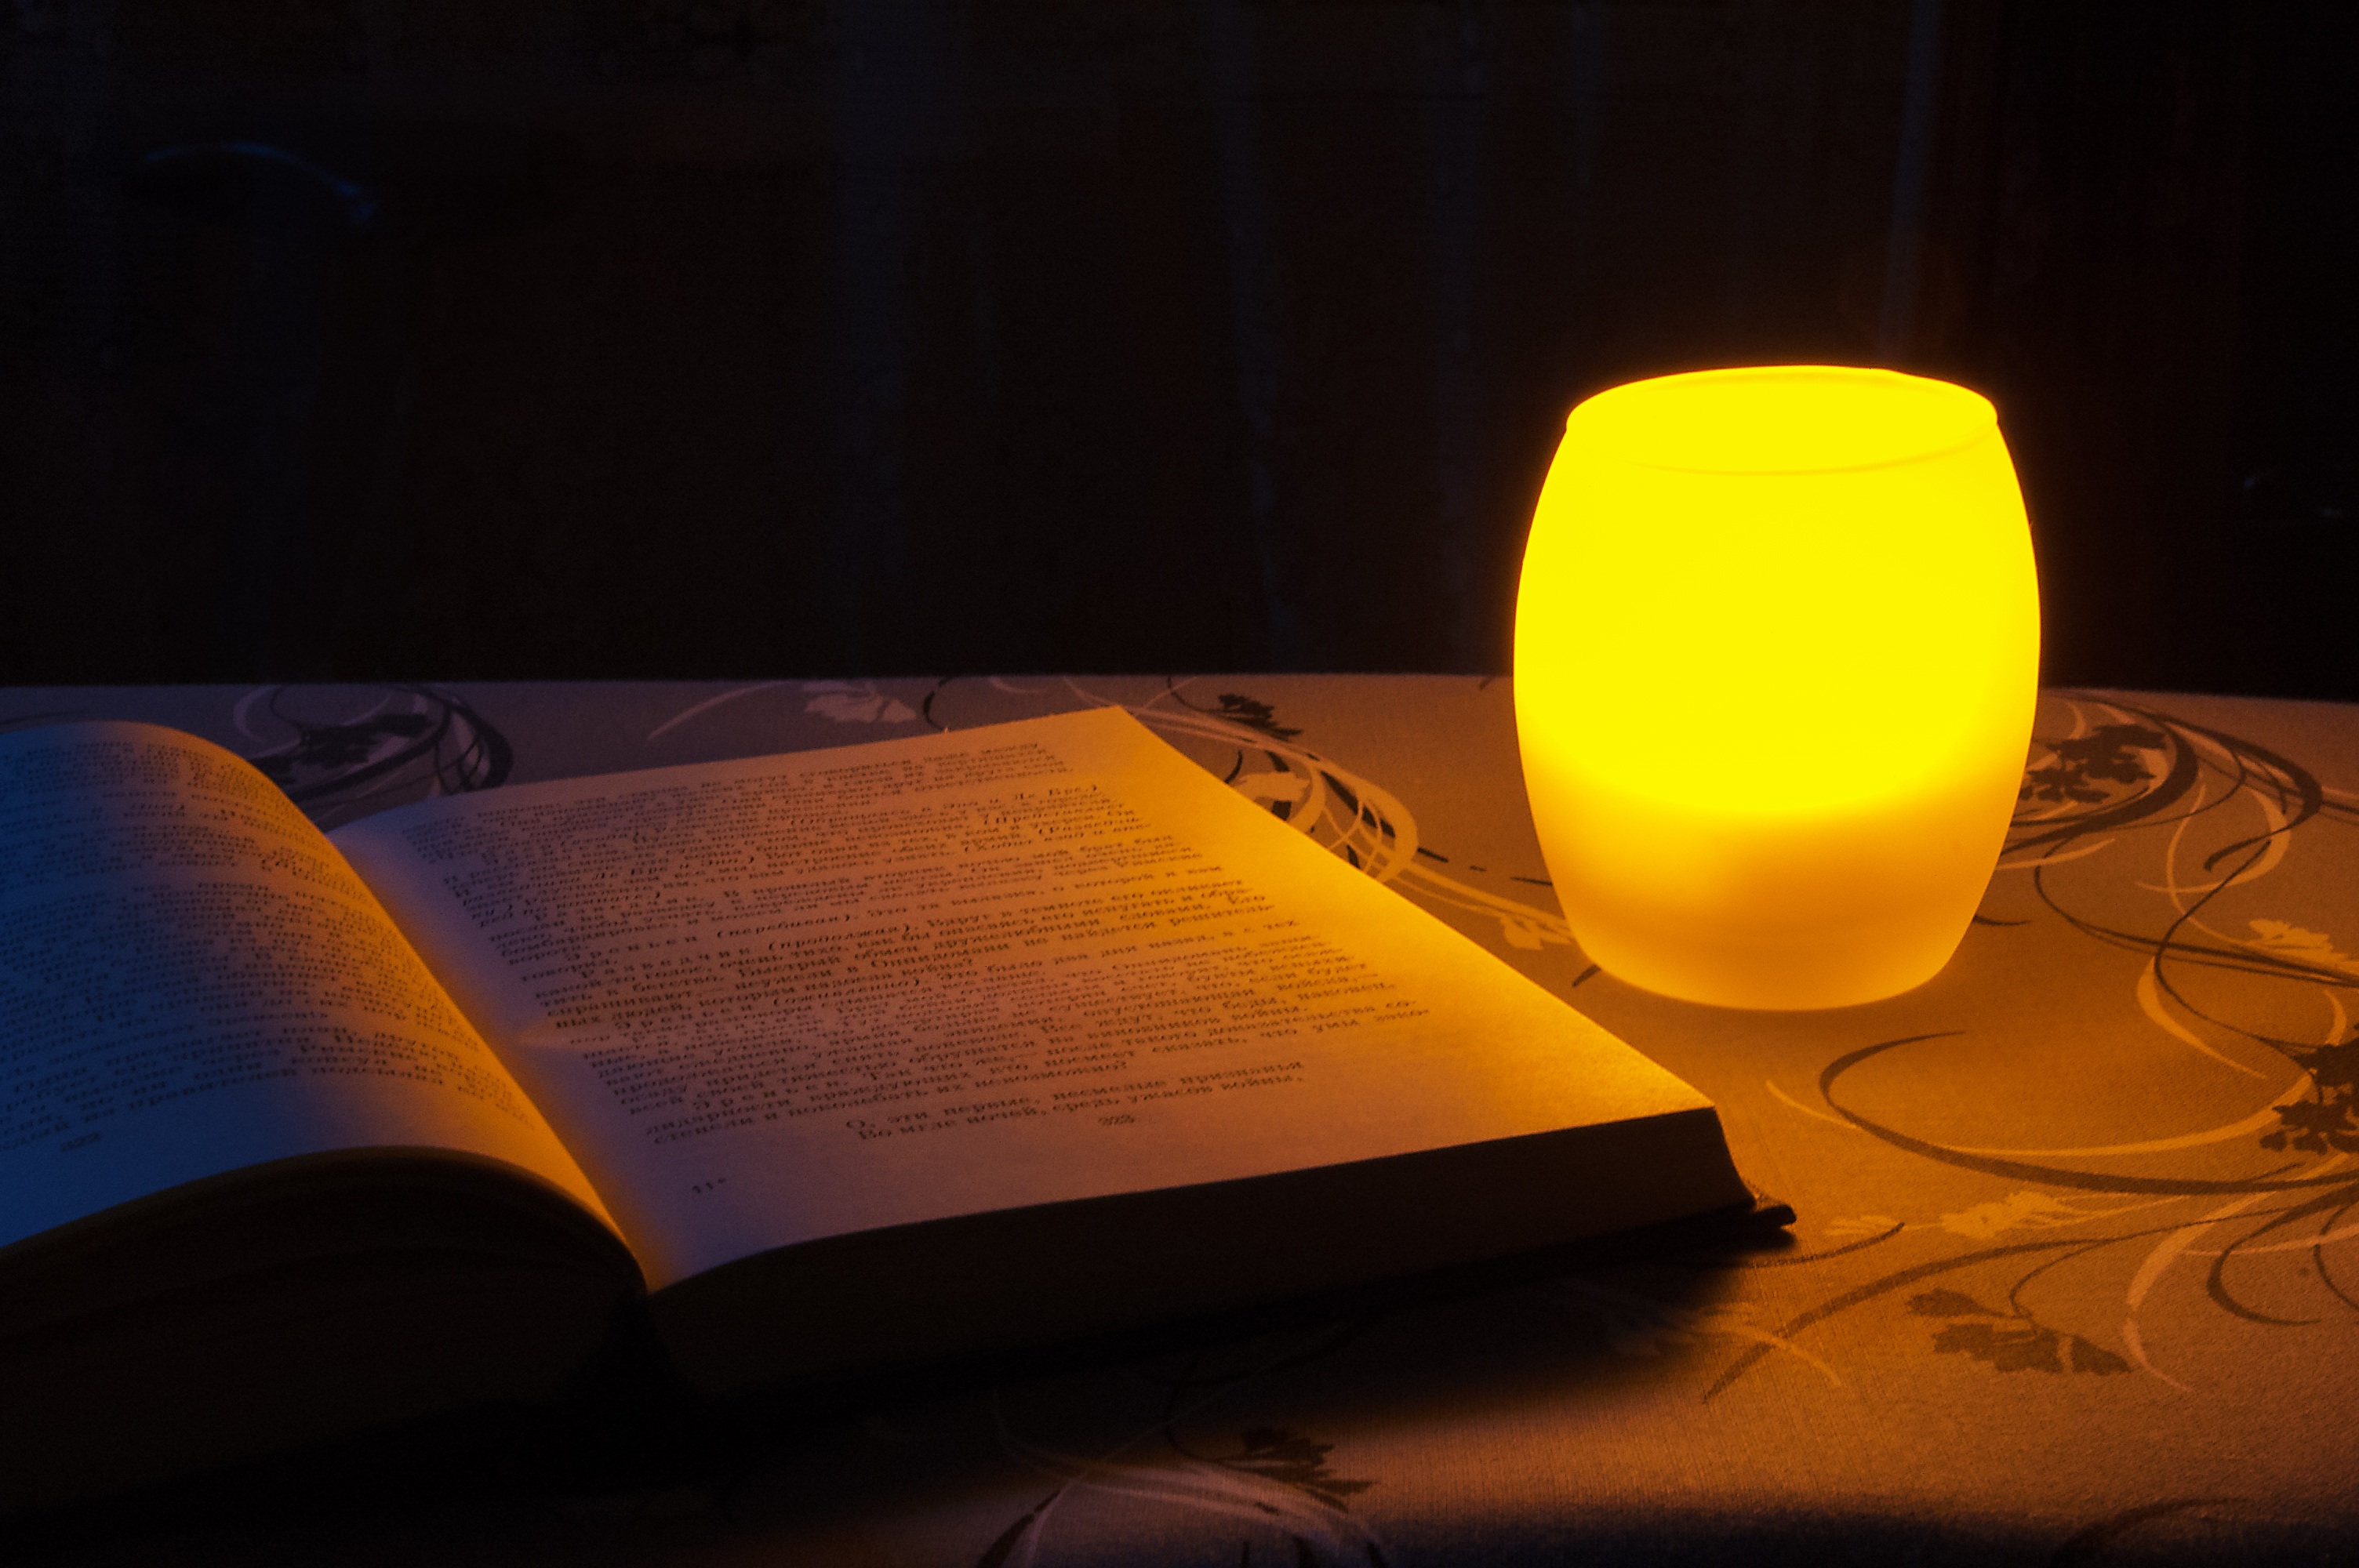
book, light, night, morning, reading, reflection, color, shadow, romantic, darkness, lamp, yellow, candle, lighting, education, literature, shape, screenshot, macro photography, still life photography, computer wallpaper